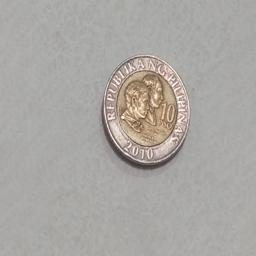
Label: 10_Old_Front